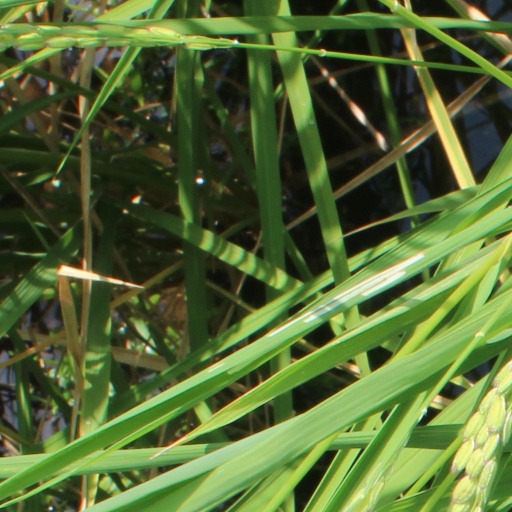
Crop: rice